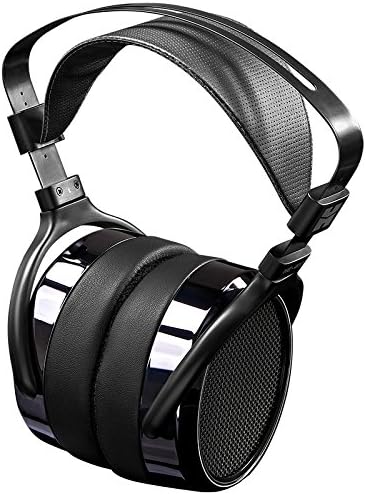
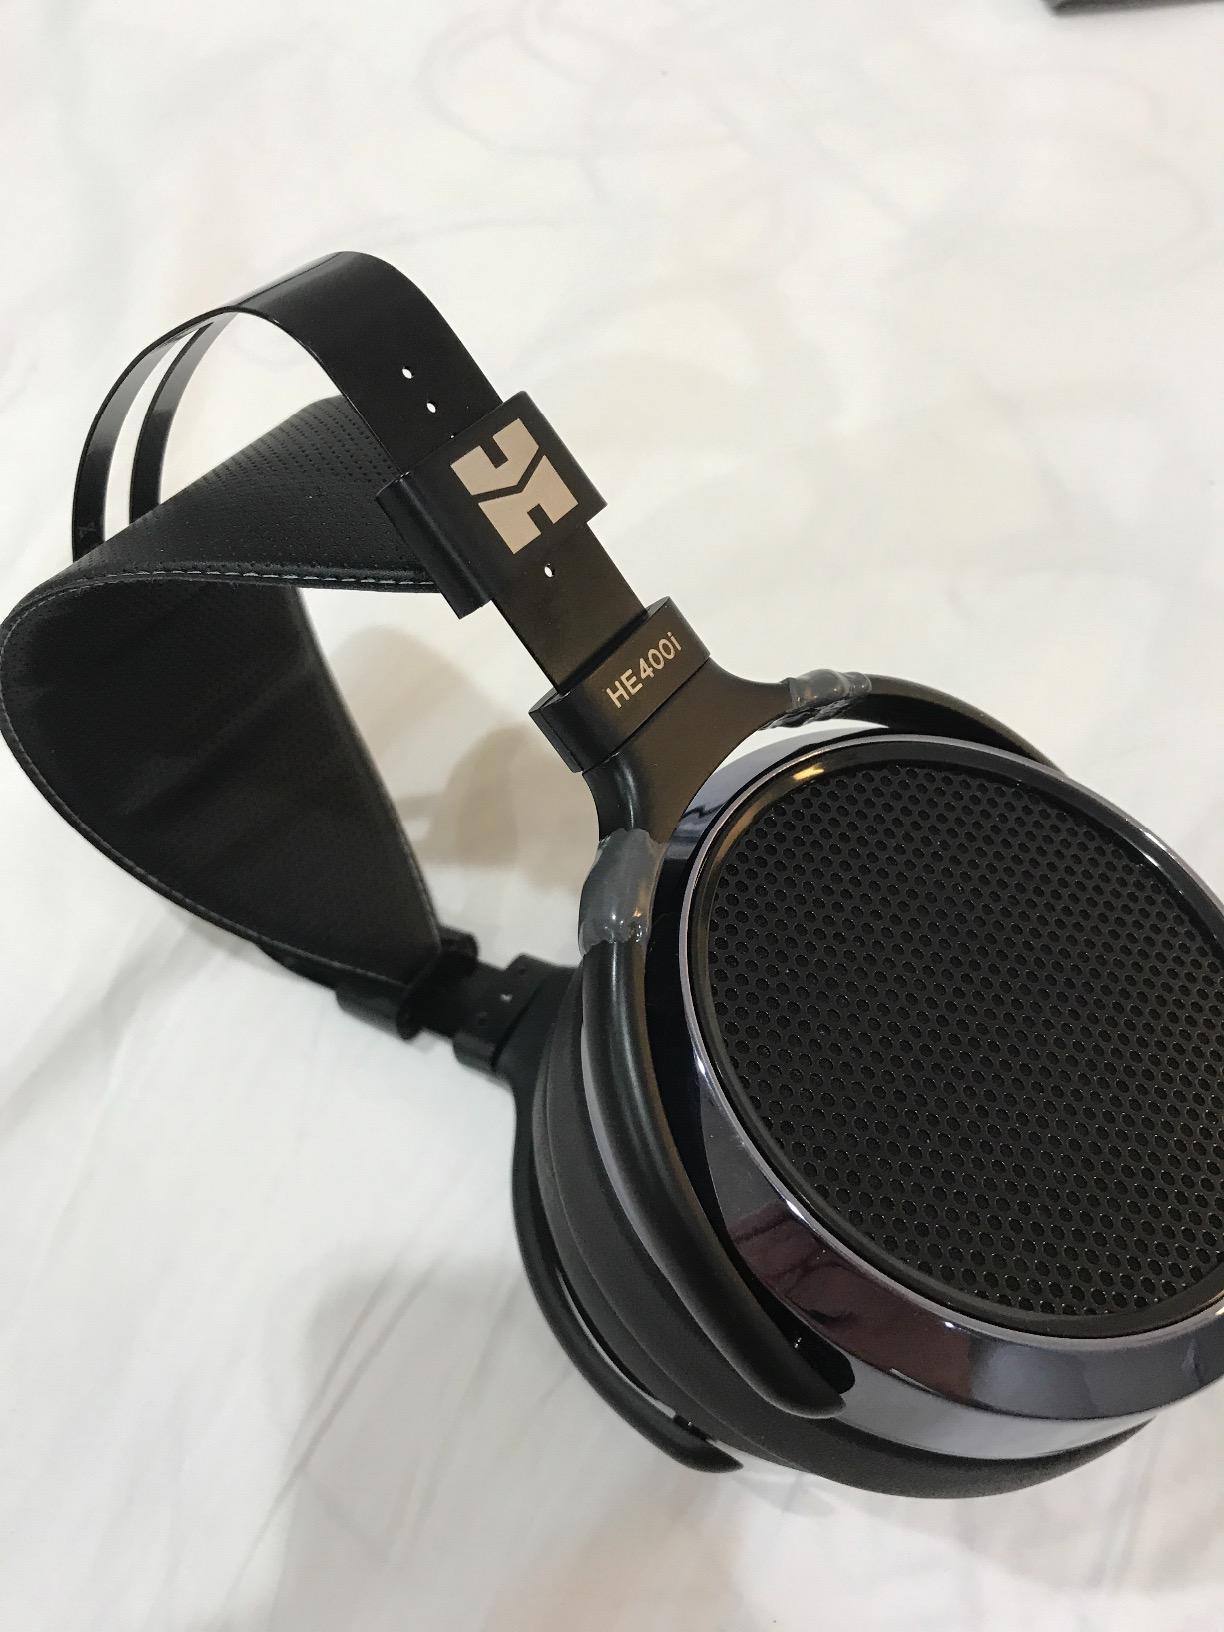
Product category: headphones
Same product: yes